Sacrifice to Heaven

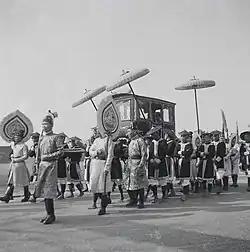
Emperor Bảo Đại's carriage and his envoy during the "Lễ Tế Giao" ceremony of 1942.

In Vietnam, tế thiên or Sacrifice to Heaven was first established with the Đinh dynasty when Đinh Bộ Lĩnh declared himself Emperor. The Đại Việt sử ký toàn thư records an early sacrifice by Lý Anh Tông in 1154.